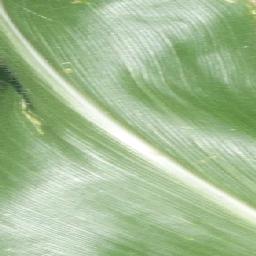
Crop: corn
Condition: (maize)_healthy